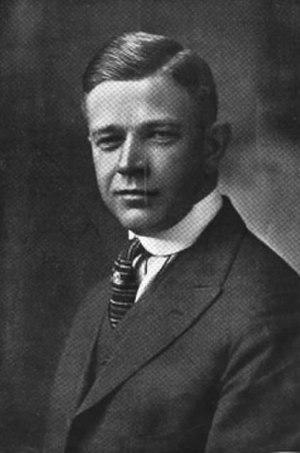
Les Gamecocks de la Caroline du Sud sont un club omnisports universitaire américain qui se réfère aux 19 équipes sportives féminines et masculines de l'Université de Caroline du Sud.